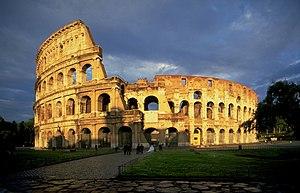
Le Colisée fin en d'après-midi Photo was taken using the following technique: Film: Fuji Velvia Lens: 2.0/20 Filter: Body: Minolta 9000 Support: Manfrotto 190B Source: http://fam-tille.de/sparetime.html Image with Information in English Bild mit Informationen auf Deutsch
Cet article concerne les événements concernant l'architecture qui se sont déroulés durant le Iᵉʳ siècle :